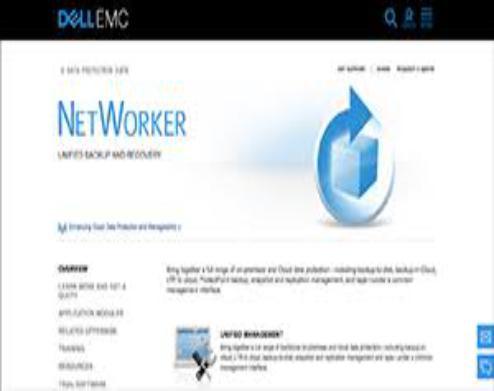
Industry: Others